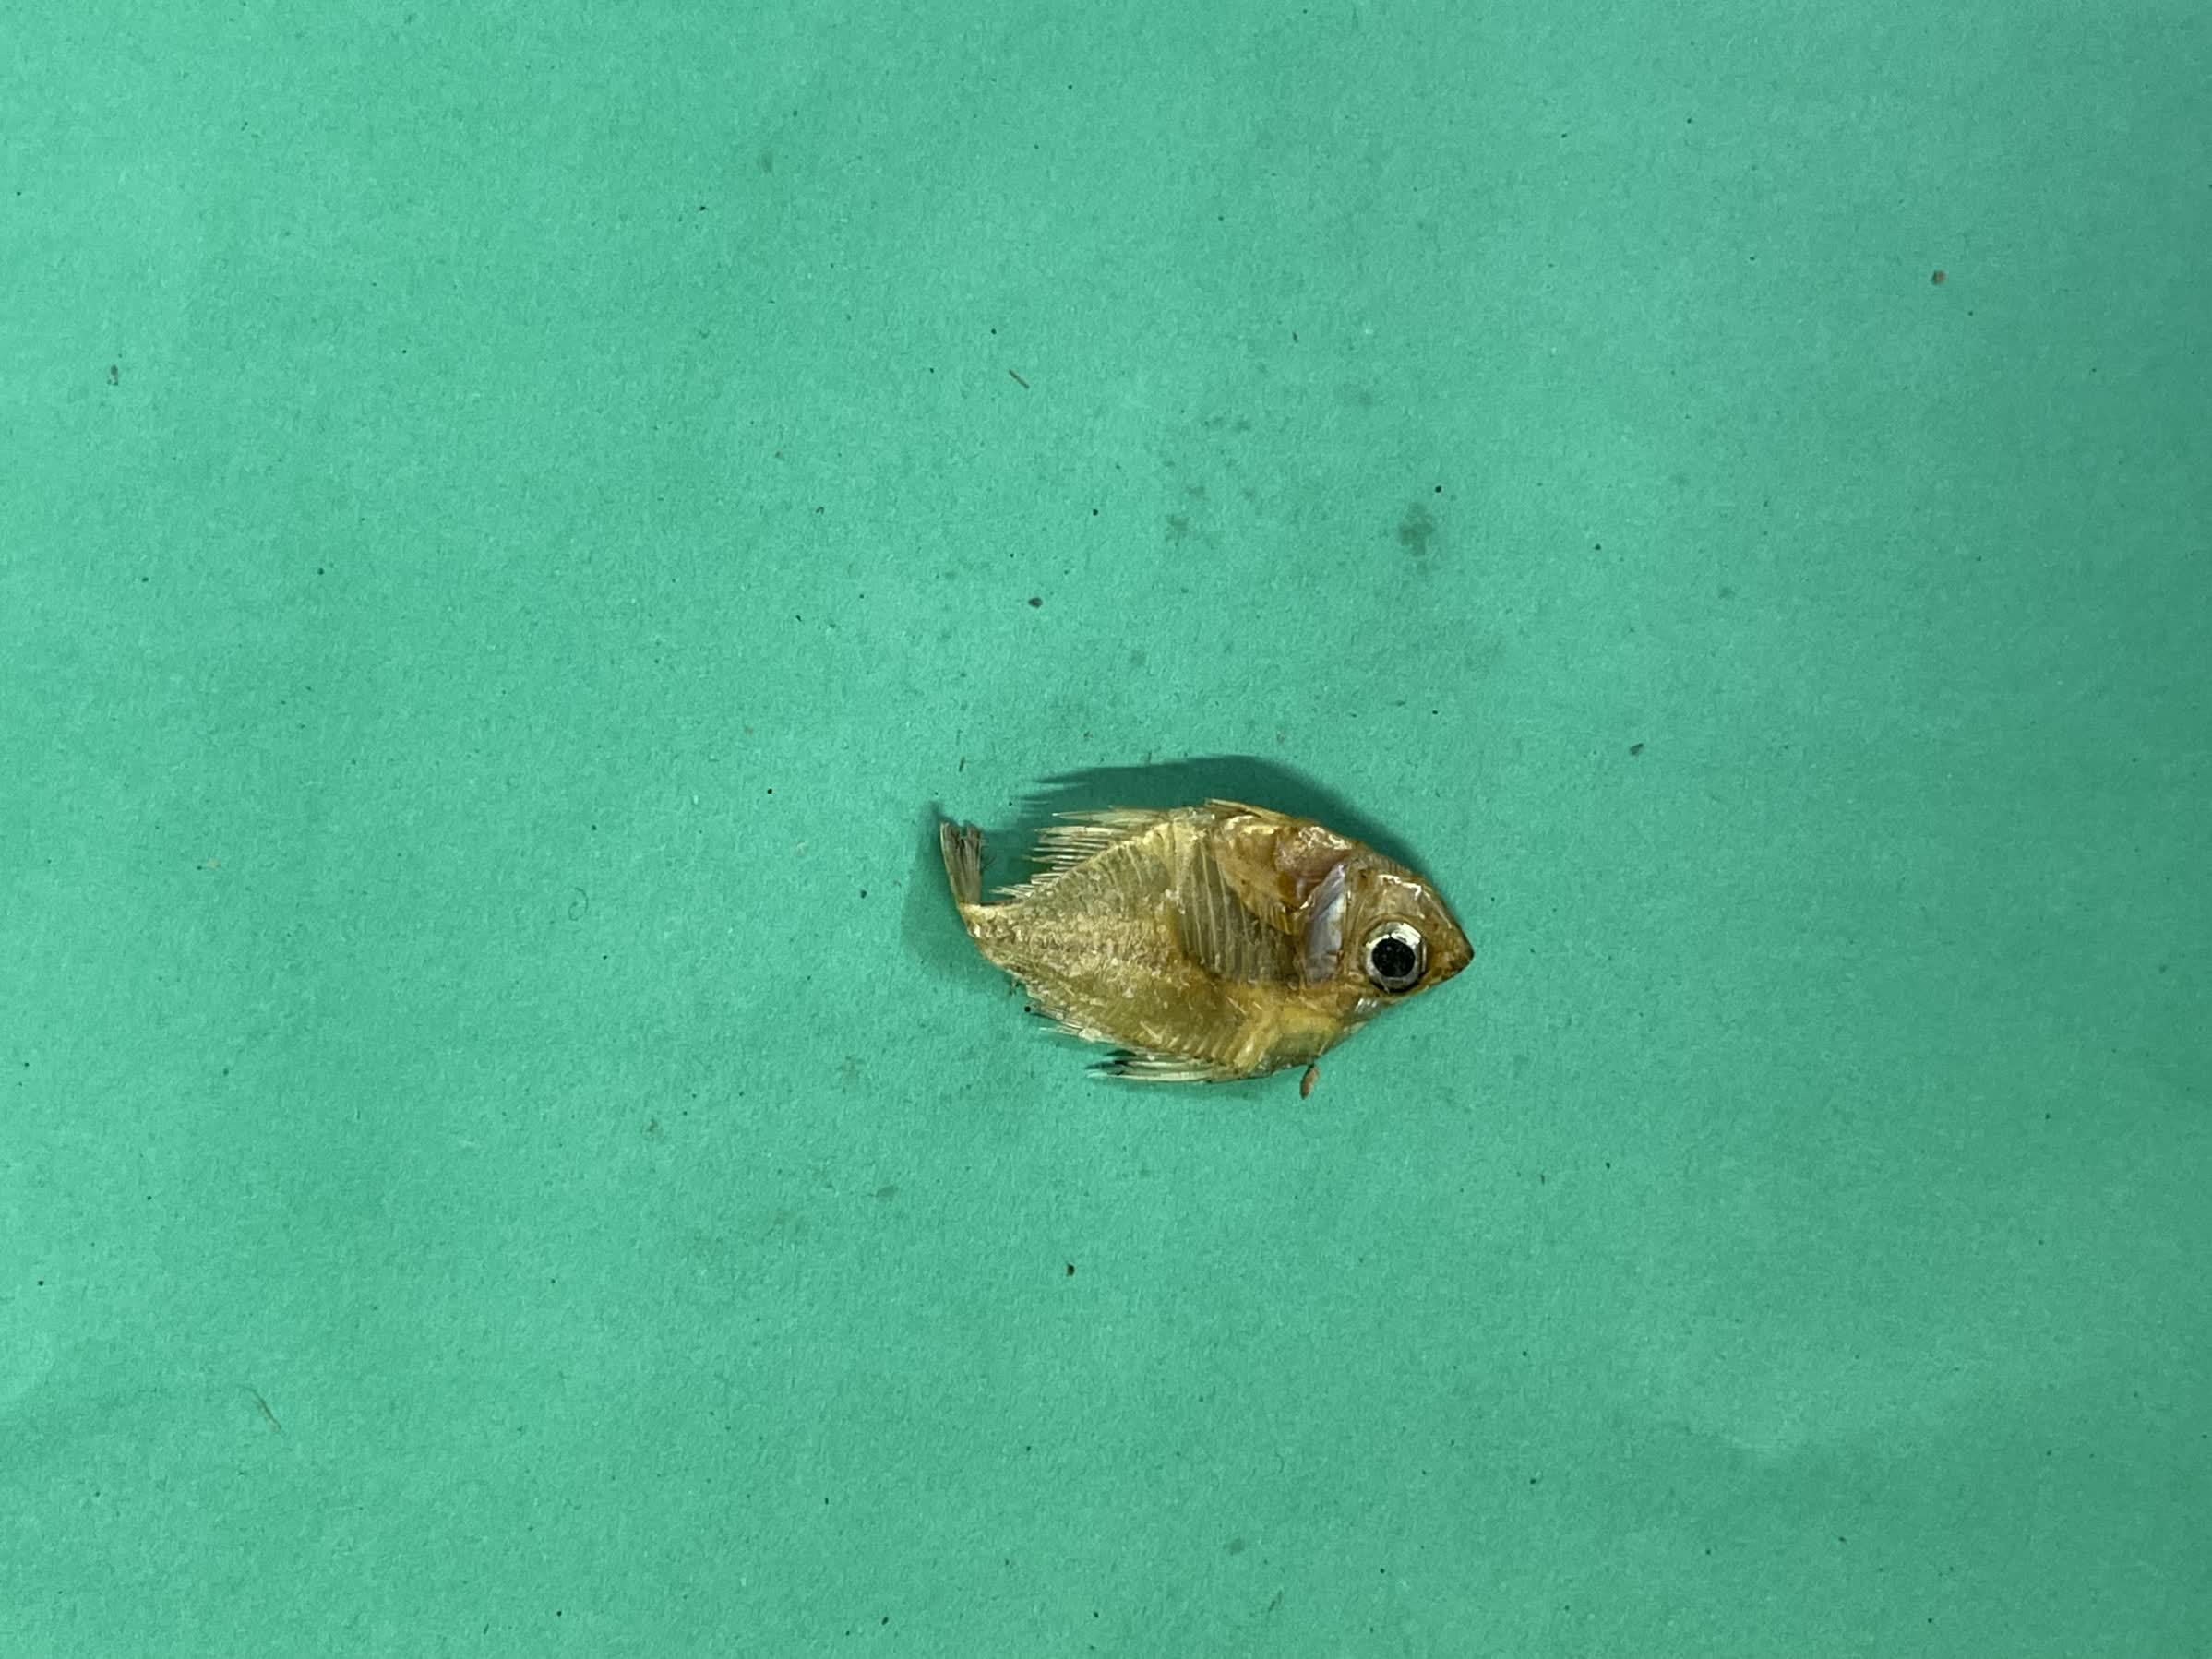
Species: Chanda